Gnomon of Saint-Sulpice

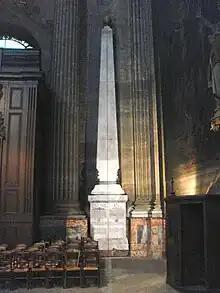
The obelisk portion of the gnomon of Saint-Sulpice Church, with the meridian line in the middle

The Gnomon of Saint-Sulpice is an astronomical measurement device located in the Church of Saint-Sulpice ("Église Saint-Sulpice") in Paris, France. It is a gnomon, a device designed to cast a shadow on the ground in order to determine the position of the sun in the sky. In early modern times, other gnomons were also built in several Italian and French churches in order to better calculate astronomical events. Those churches are Santa Maria del Fiore in Florence, San Petronio in Bologna, and the Church of the Certosa in Rome. These gnomons ultimately fell into disuse with the advent of powerful telescopes.